Siegfried Borries

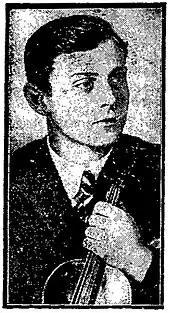

Siegfried Paul Otto Borries (10 March 1912 – 12 August 1980) was a German violinist and violin educator.